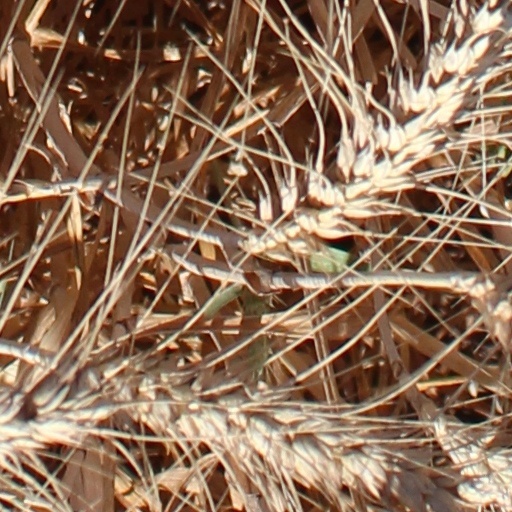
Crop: wheat